Mankind vs. The Undertaker

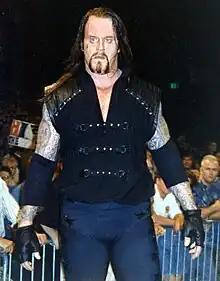
The Undertaker, the winner of the match

Mankind came out first and once he reached the cell, he threw a steel folding chair on top of the structure and began to climb to the top. The Undertaker then made his entrance, and followed Mankind by climbing to the top. Once on top of the cell, Foley considered aborting the planned stunt, but quickly changed his mind, later telling Ross he "wanted to create a moment" for the fans. The pair began exchanging punches and moved towards the edge of the cell. Then, in an "unbelievable moment", The Undertaker grabbed Mankind from behind and threw him from the top of the structure, propelling him through the air, sending him crashing through the Spanish commentators' table and landing on the concrete floor of the arena, which triggered Ross to famously shout, "Good God almighty! Good God almighty! They've killed him!" and "As God as my witness, he is broken in half!" Ross later said his reactions were real, and Calaway said he experienced an out-of-body experience in the moment, visualizing himself watching Mankind fly off the cage. It was seen as extra surprising as stunts involving announcers' tables are usually telegraphed by a performer removing bulky CRT monitors to protect the recipient.